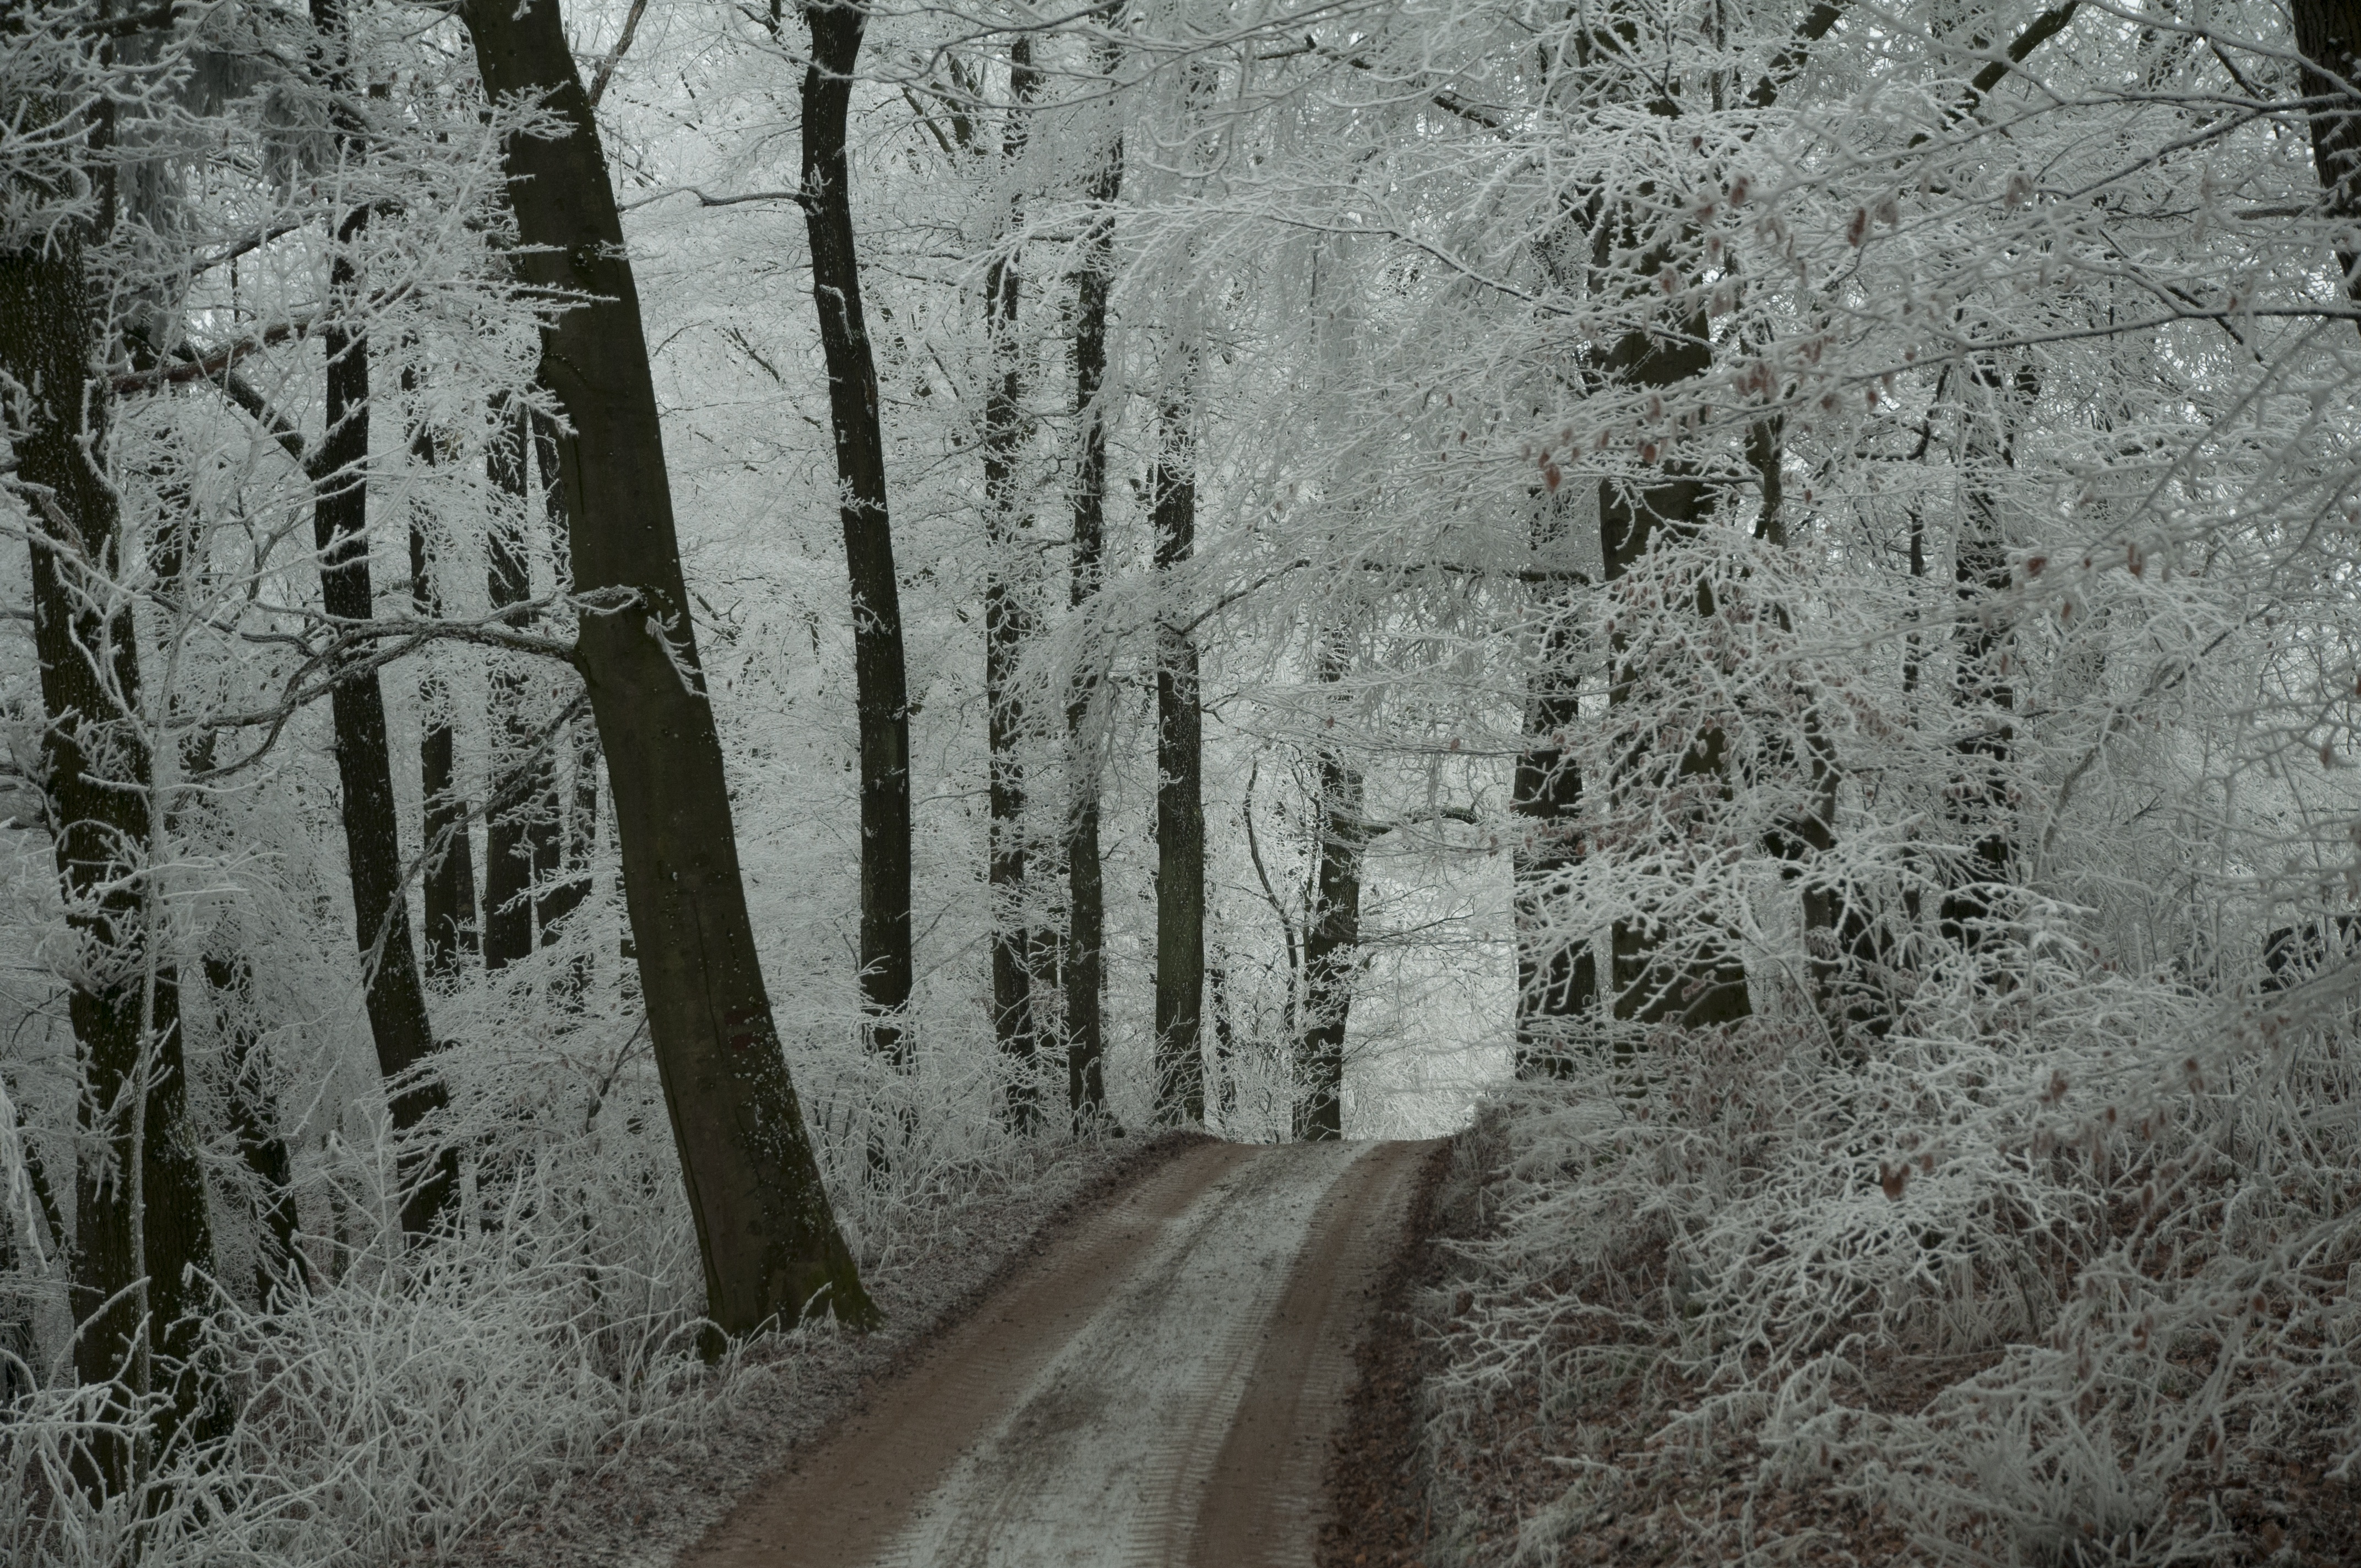
tree, nature, forest, path, branch, snow, cold, winter, white, frost, ice, weather, frozen, monochrome, season, surface, sparkle, iced, crystal, woodland, habitat, wintry, hoarfrost, freezing, eiskristalle, hardest, crystal formation, natural environment, atmospheric phenomenon, woody plant